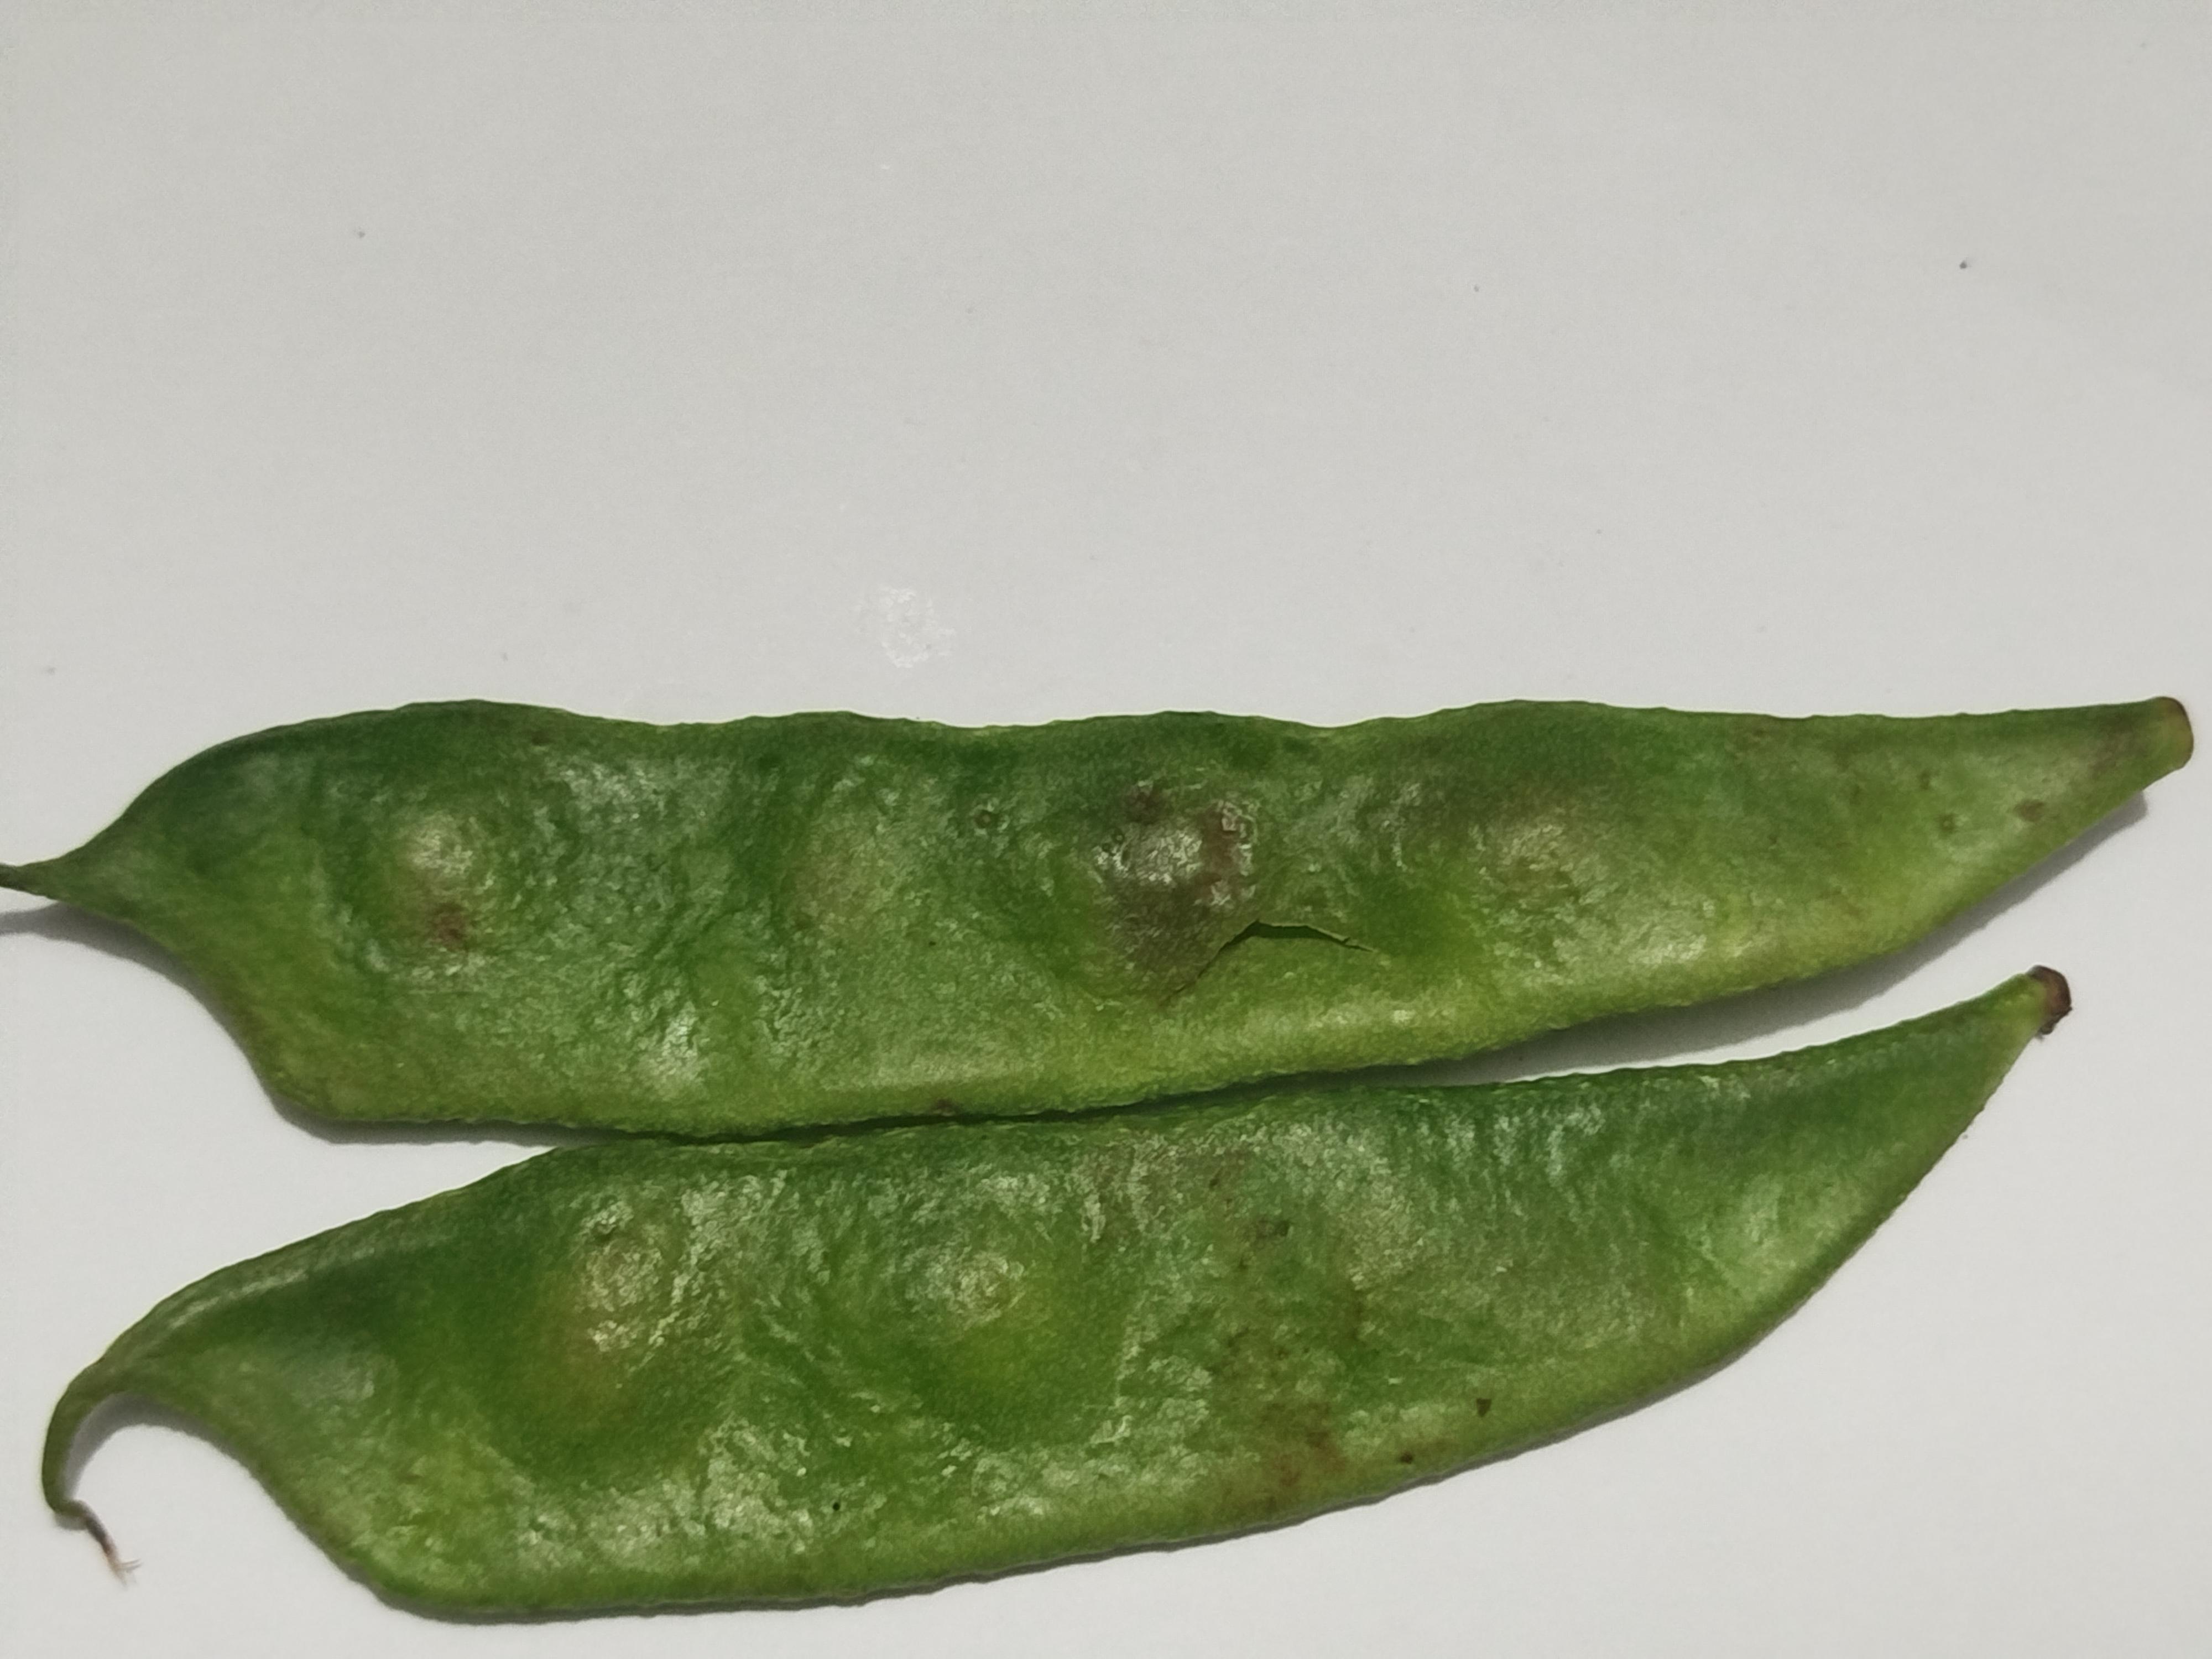
Label: Bean